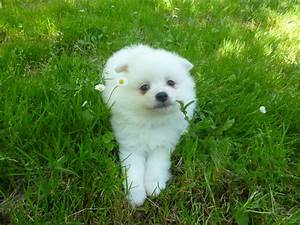
Label: cane